Franco Rasetti

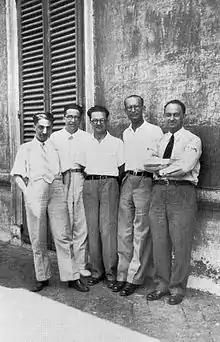
Enrico Fermi and his research group (the "Via Panisperna boys") in the courtyard of Rome University's Physics Institute in Via Panisperna, about 1934. Franco Rasetti is the second from right

Franco Dino Rasetti (August 10, 1901 – December 5, 2001) was an Italian (later naturalized American) physicist, paleontologist and botanist. Together with Enrico Fermi, he discovered key processes leading to nuclear fission. Rasetti refused to work on the Manhattan Project on moral grounds.